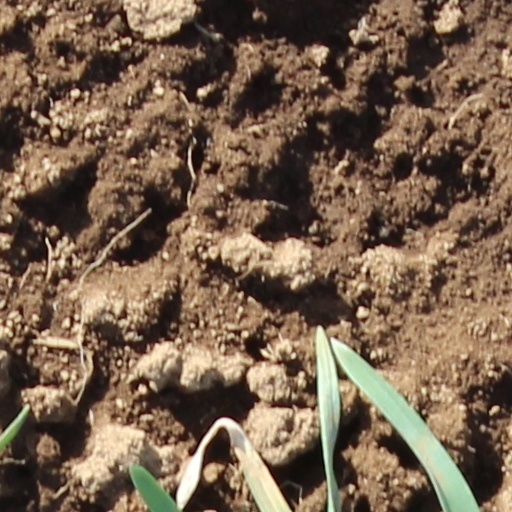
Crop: wheat